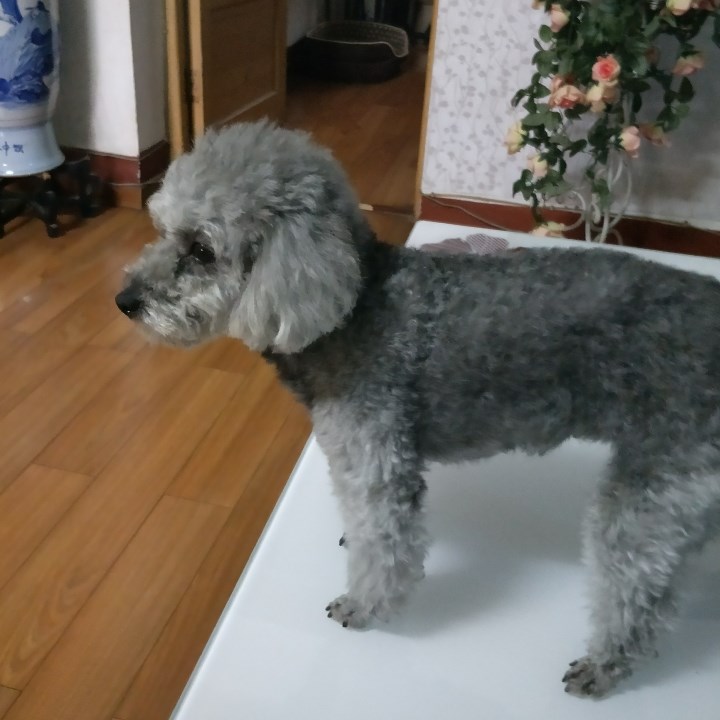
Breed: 2925-n000114-toy_poodle